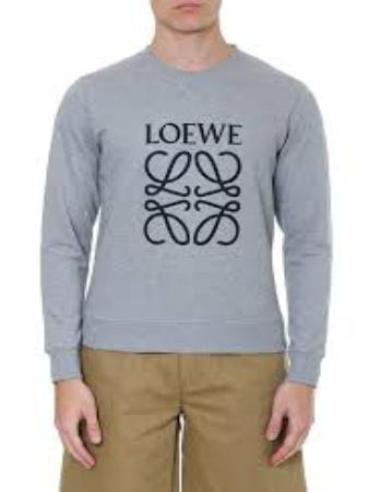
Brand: loewe
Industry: Clothes